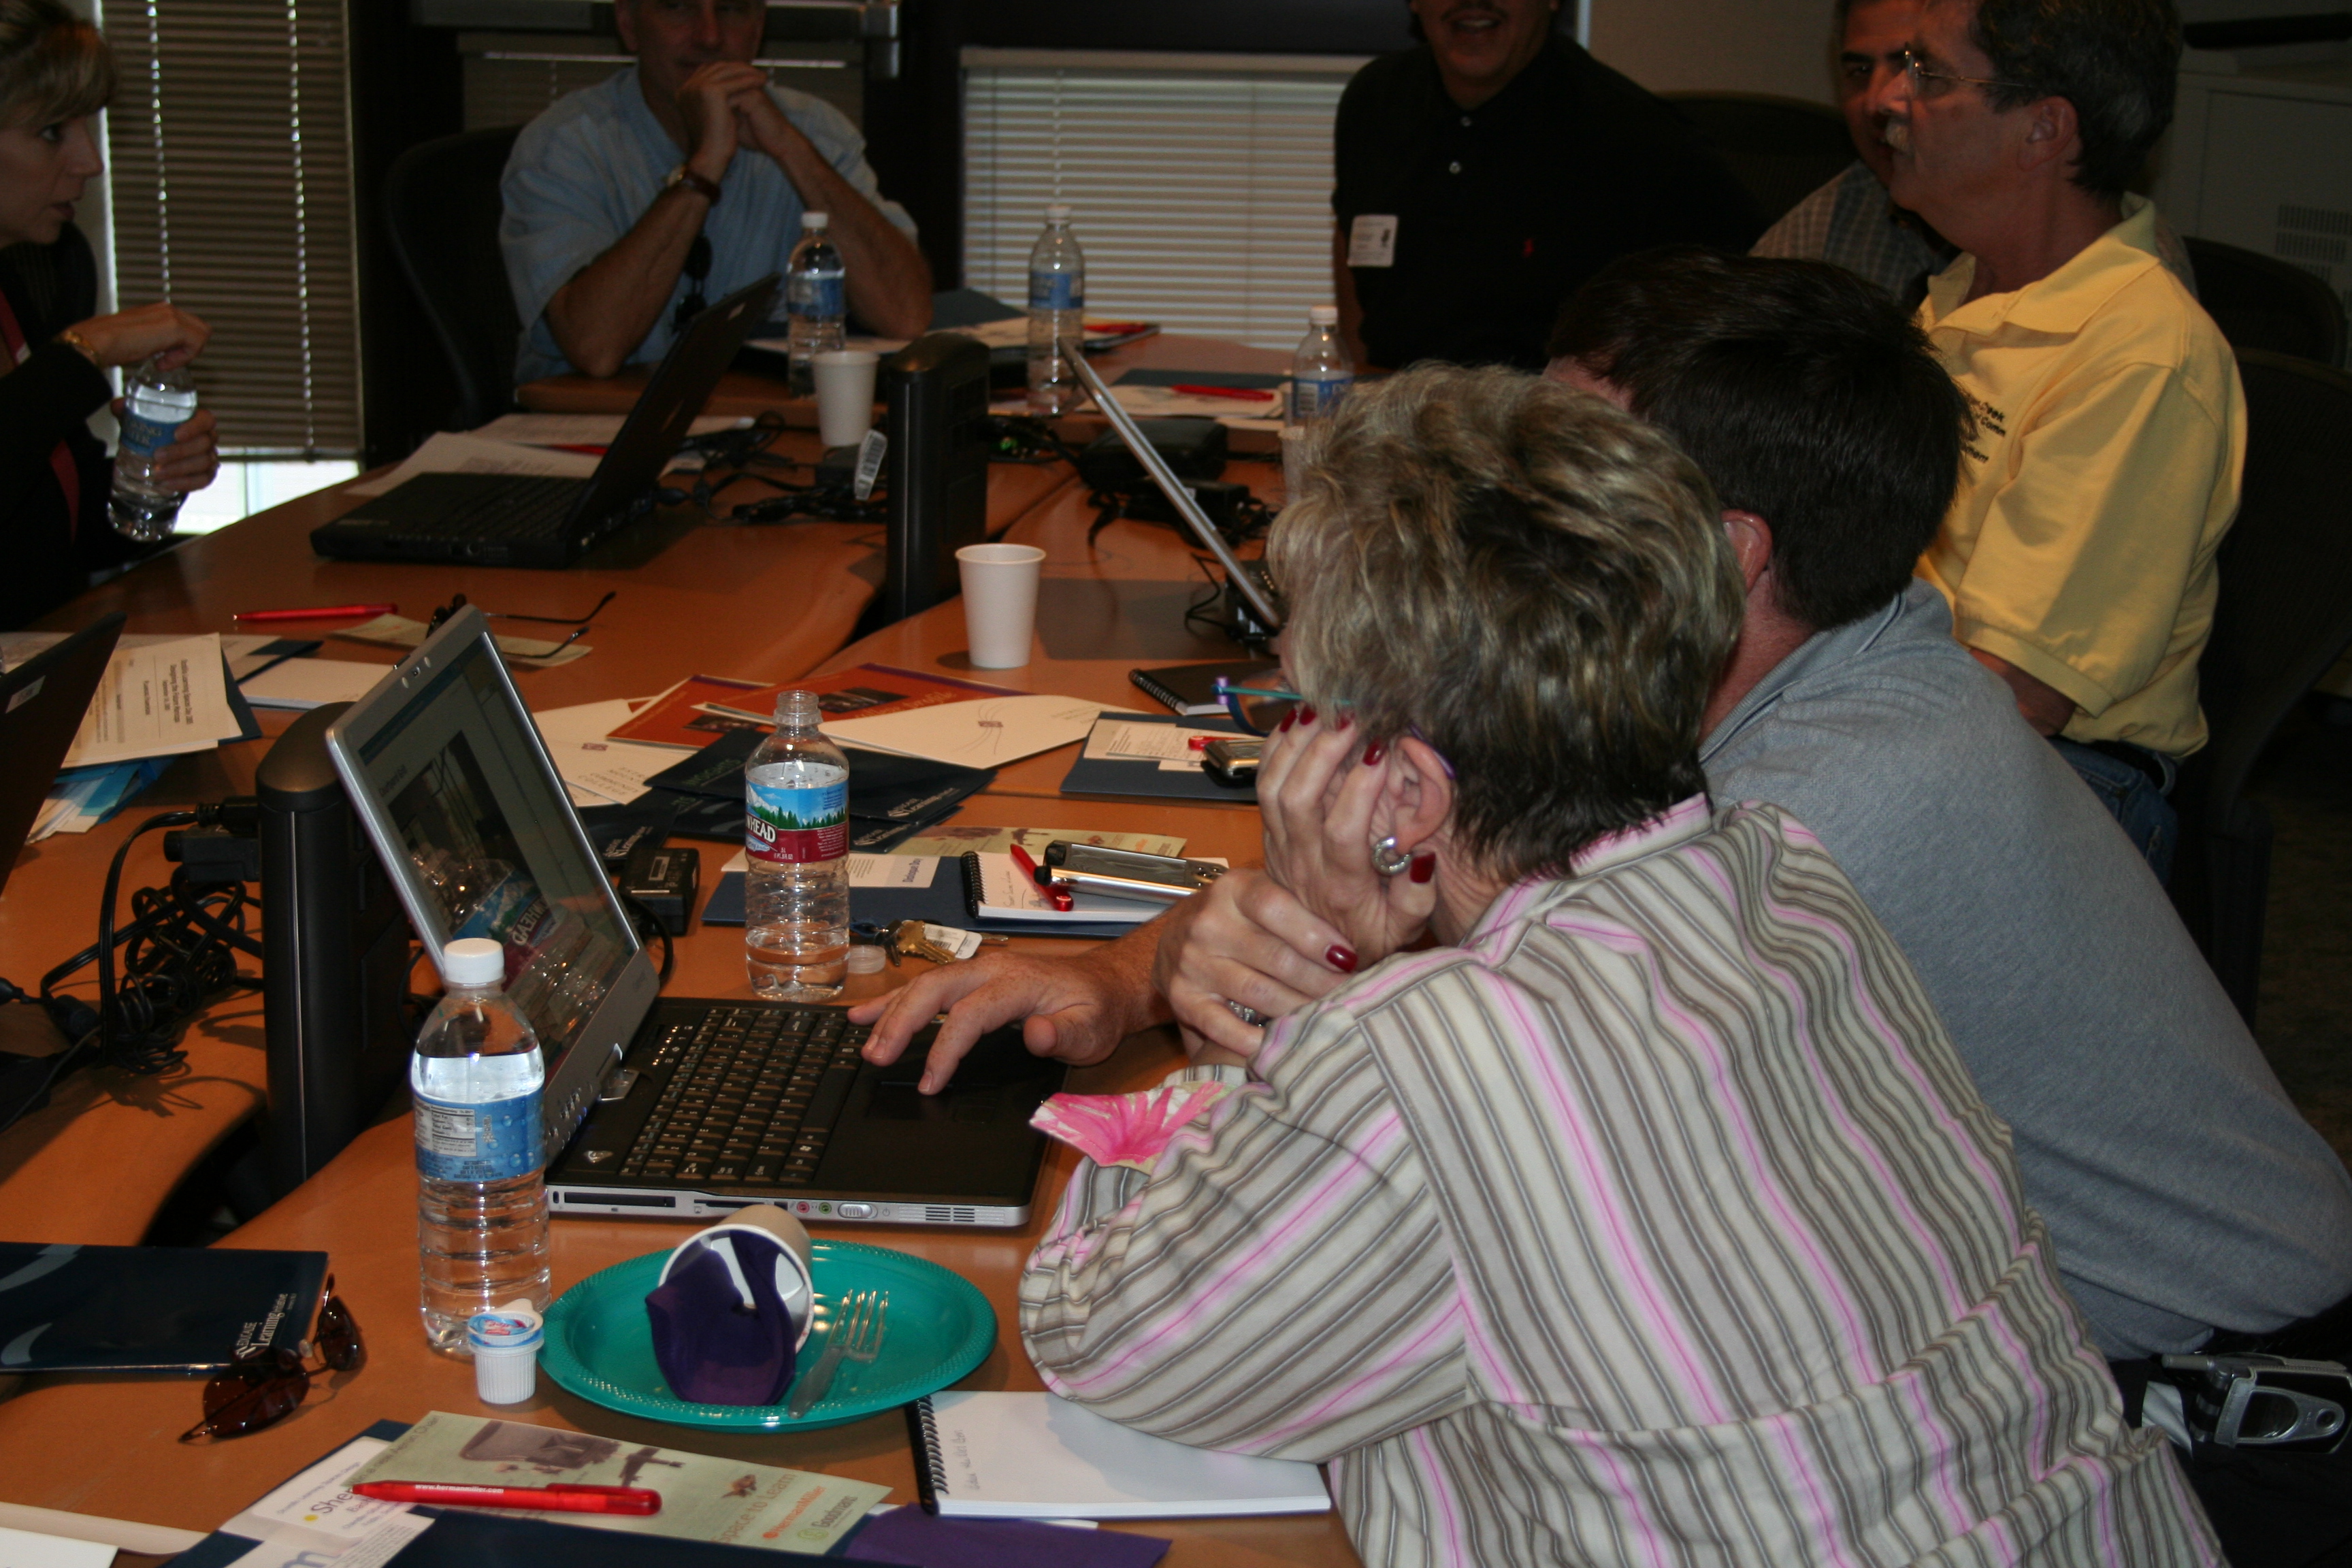
workshop, recreation, communication, fun, design, ocotillo, ocospaces905